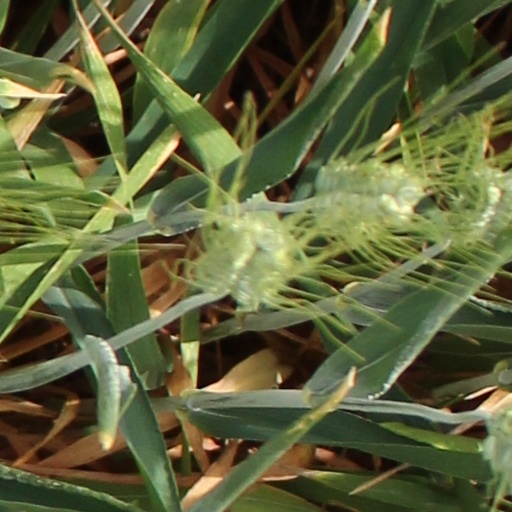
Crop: wheat